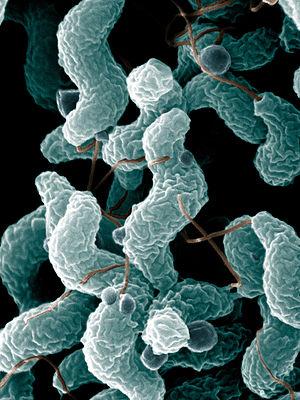
Le syndrome de Guillain-Barré ou de Guillain-Barré-Strohl est une maladie auto-immune inflammatoire du système nerveux périphérique. Elle se manifeste brutalement par une parésie, qui prédomine en proximal des muscles. Elle s'accompagne d'une absence ou réduction des réflexes, et de troubles sensitifs. Dans la plupart des cas, les personnes atteintes récupèrent en quelques mois, mais il existe des formes graves. Avec la quasi-disparition de la poliomyélite, le SGB est devenu la première cause de paralysie flasque aiguë dans le monde. De nos jours, il est considéré comme une des principales urgences en neurologie. Le SGB est aussi connu sous les noms suivants :
Les Epsilonproteobacteria ou Protéobactéries ε constituent l'un des cinq groupes de Proteobacteria.